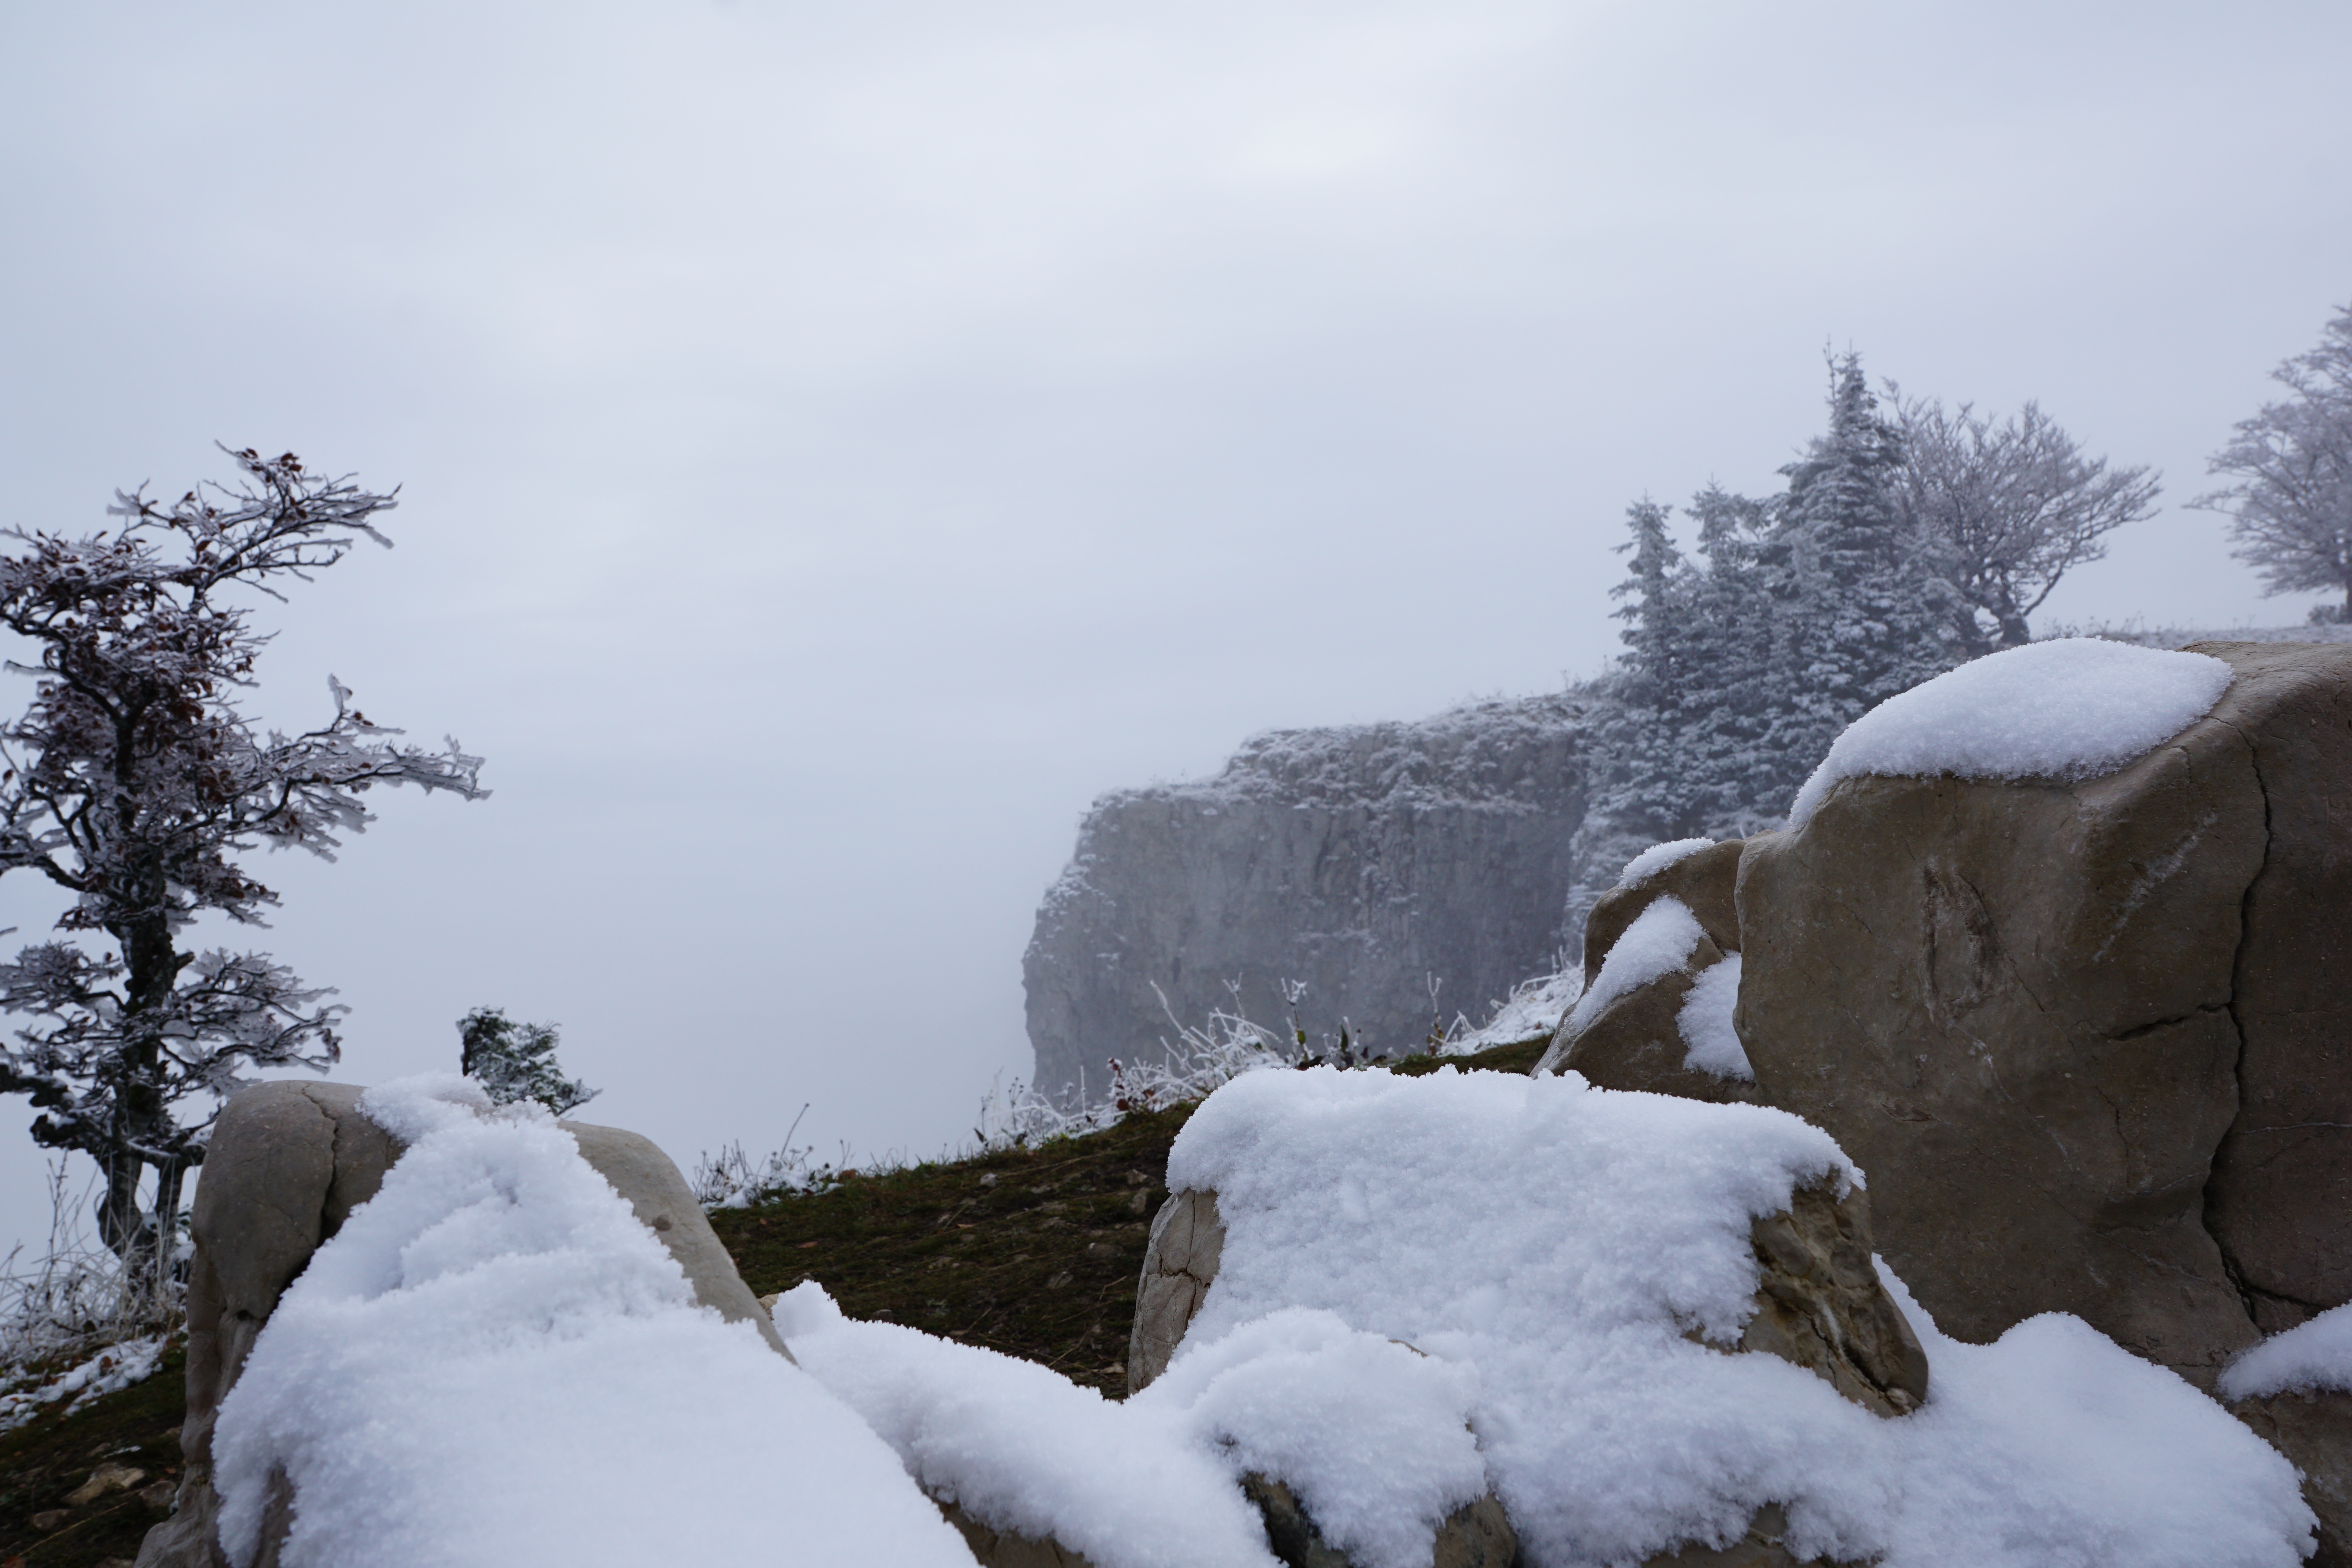
tree, mountain, snow, winter, ice, weather, season, ridge, mountains, switzerland, jura, freezing, creux du van